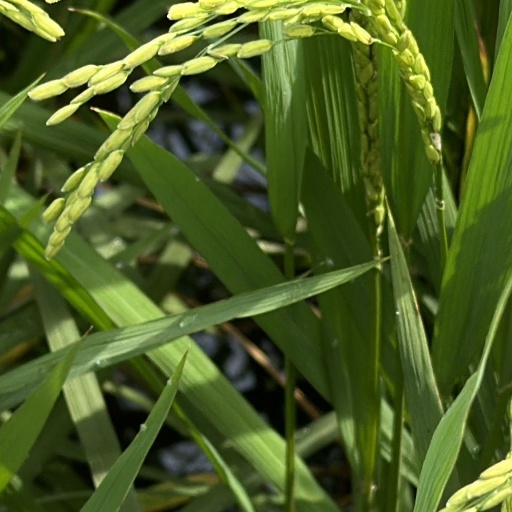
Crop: rice